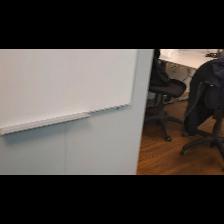
Label: NonHuman